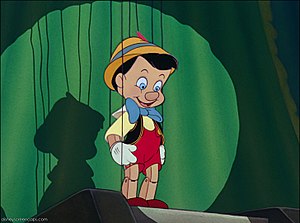
Pinocchio (film fra 1940) / Handling
Pinocchio i scenen hvor han optræder i Stombolis dukketeater.
Pinocchio er den anden tegnefilm i rækken af Disneys klassikere i spillefilmslængde. Filmen er baseret på historien Pinocchio af Carlo Collodi. Filmen er lavet som respons til den enorme succes efter Disneys Snehvide og de syv små dværge. Den havde premiere i 1940.